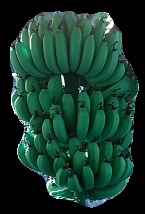
Variety: pachbale
Grade: grade1